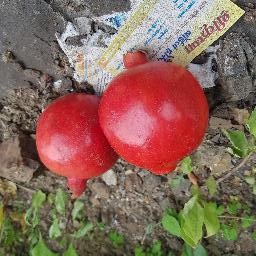
Fruit: Pomegranate
Quality: Good